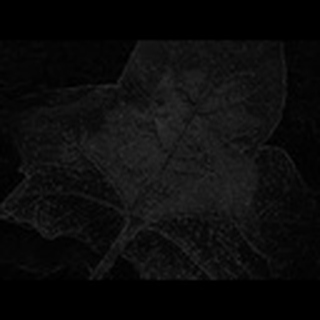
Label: cotton_aphids